Fate of the Norns

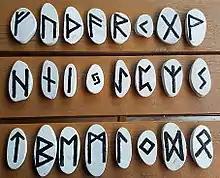
Runes of the Elder Futhark

"Fate of the Norns: Ragnarok" Second Edition, also known as the Twentieth Anniversary Edition, was the result of a Kickstarter project. It changed the game mechanics once more, while keeping the Ragnarok theme and scenarios. The Runic Game System (RGS) was updated and made use of an additional rune, the 'Void rune', not found in regular Elder Futhark rune sets. Weapon meta tags are added to give weapons their own style of play (blunt weapons knock down, pierce weapons cause bleeding, etc.). Three distinct Wounds tracks have been added to the playmat, allowing groups to customize the legality level of their campaigns.